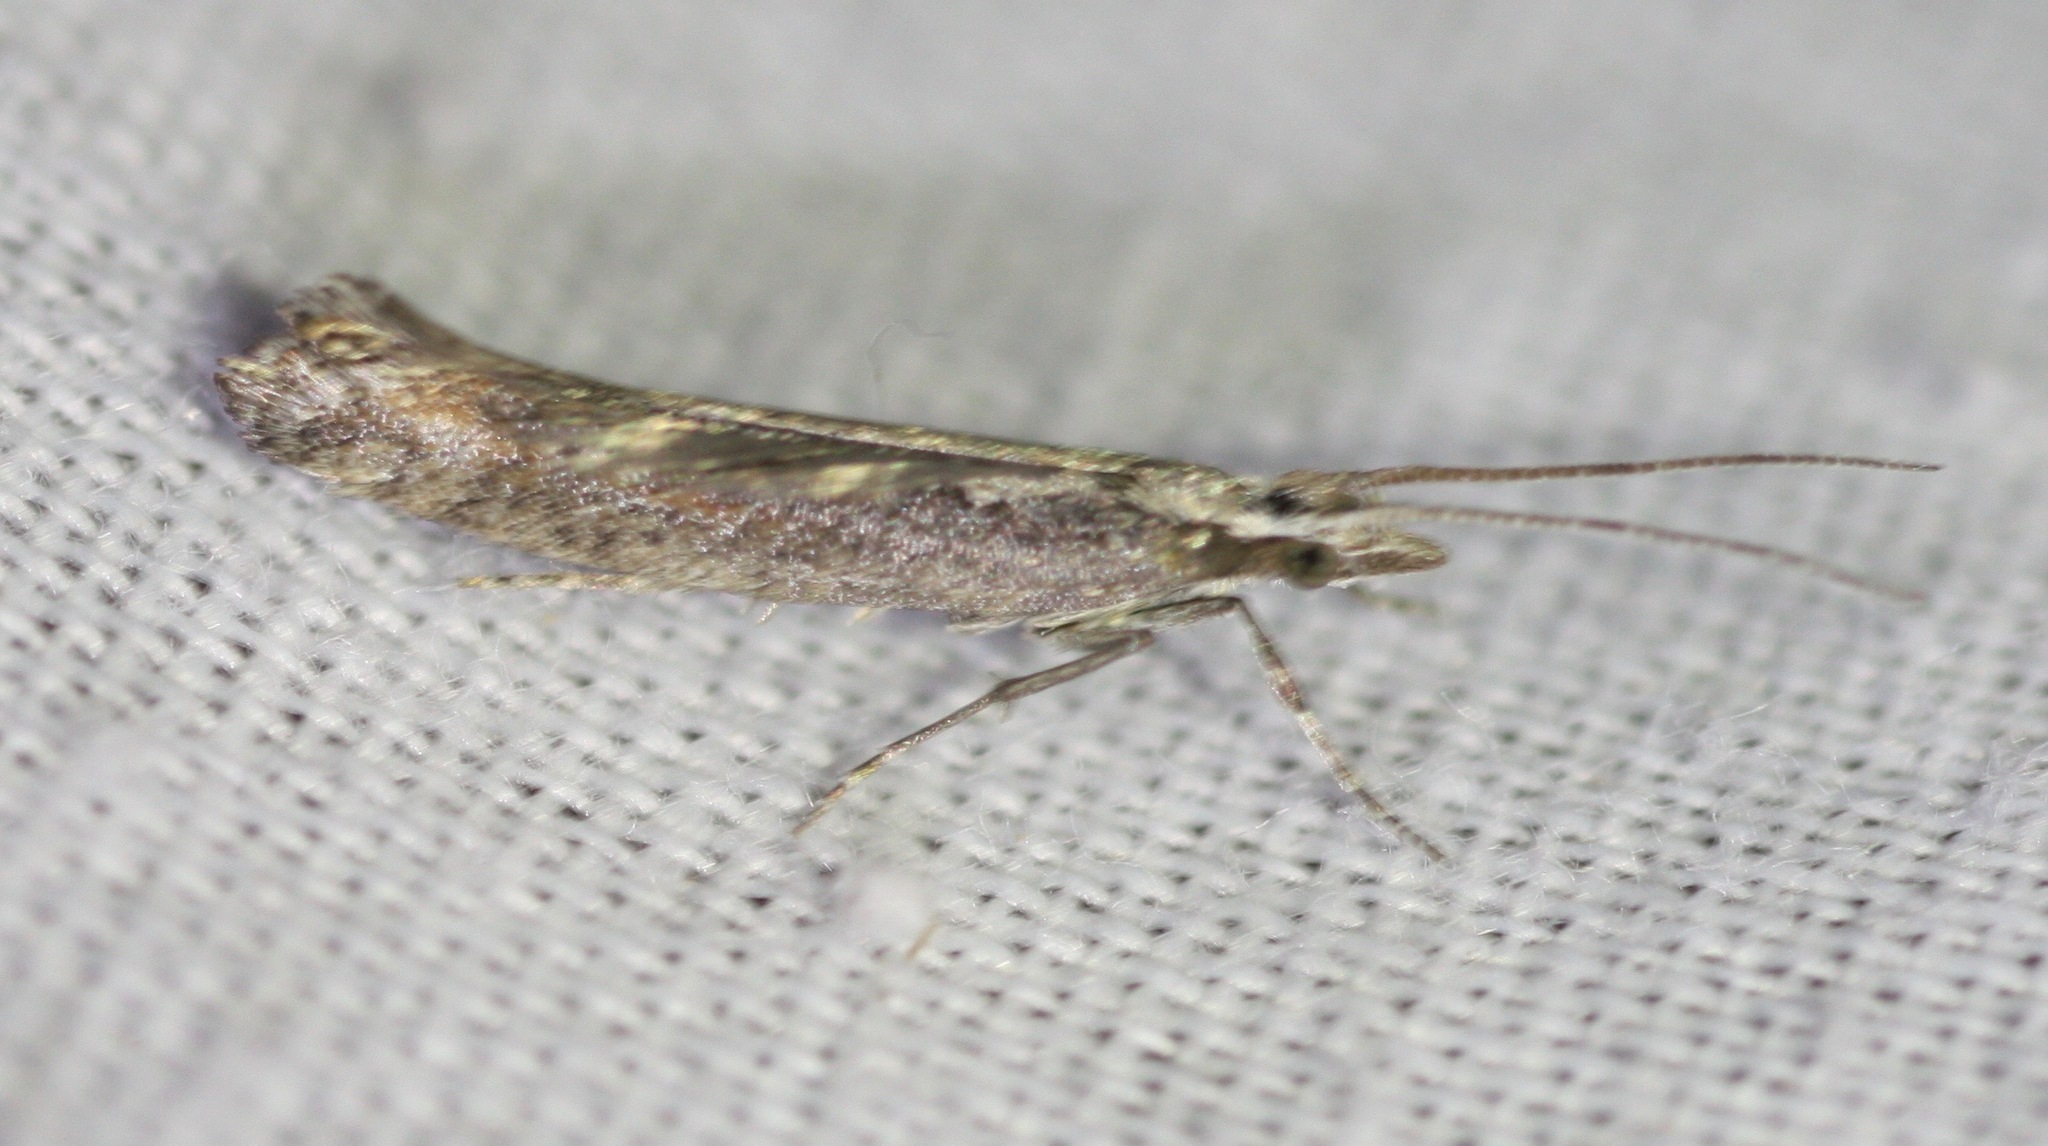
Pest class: diamondback_moth